Engineers Australia

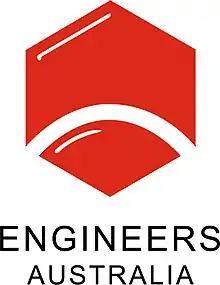

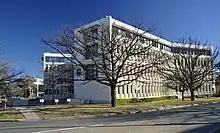
Engineering House, the national office for Engineers Australia in Barton, Australian Capital Territory

Engineers Australia (EA), known formally as the Institution of Engineers, Australia, is an Australian professional body and not-for-profit organisation whose purpose is to advance the science and practice of engineering for the benefit of the community. Engineers Australia is Australia's recognized organization for accreditation of professional engineering qualifications under the Washington Accord. As of 2022, EA has 115,000 members, which includes 31,000 students.